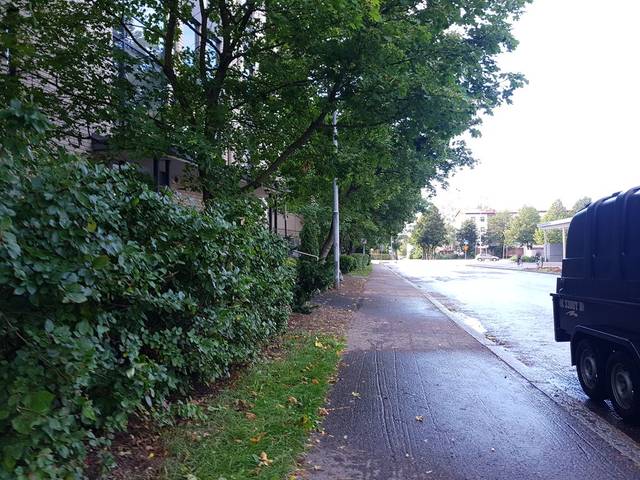
Region: Finland
Coordinates: 60.291, 25.034